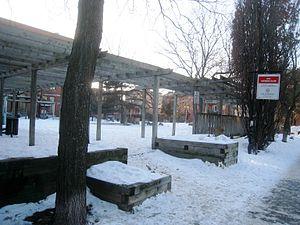
Le parc Raymond-Blain, situé sur la rue Panet, entre les rues Lafontaine et Logan, en plein cœur du Village gai de Montréal